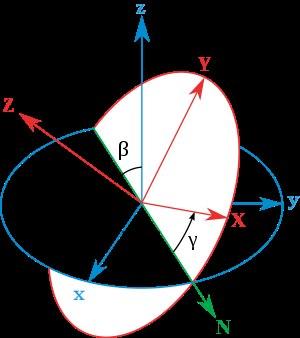
En cinématique, l'étude des corps en rotation est une branche fondamentale de la physique du solide et particulièrement de la dynamique, y compris de la dynamique des fluides, qui complète celle du mouvement de translation. L'analyse du mouvement de rotation se prolonge y compris aux échelles atomiques, avec la dynamique moléculaire et l'étude de la fonction d'onde en mécanique quantique.